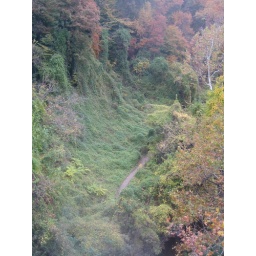
what: view from Mass Ave bridge over rock creek. where: woodley park. when: 11.08.05